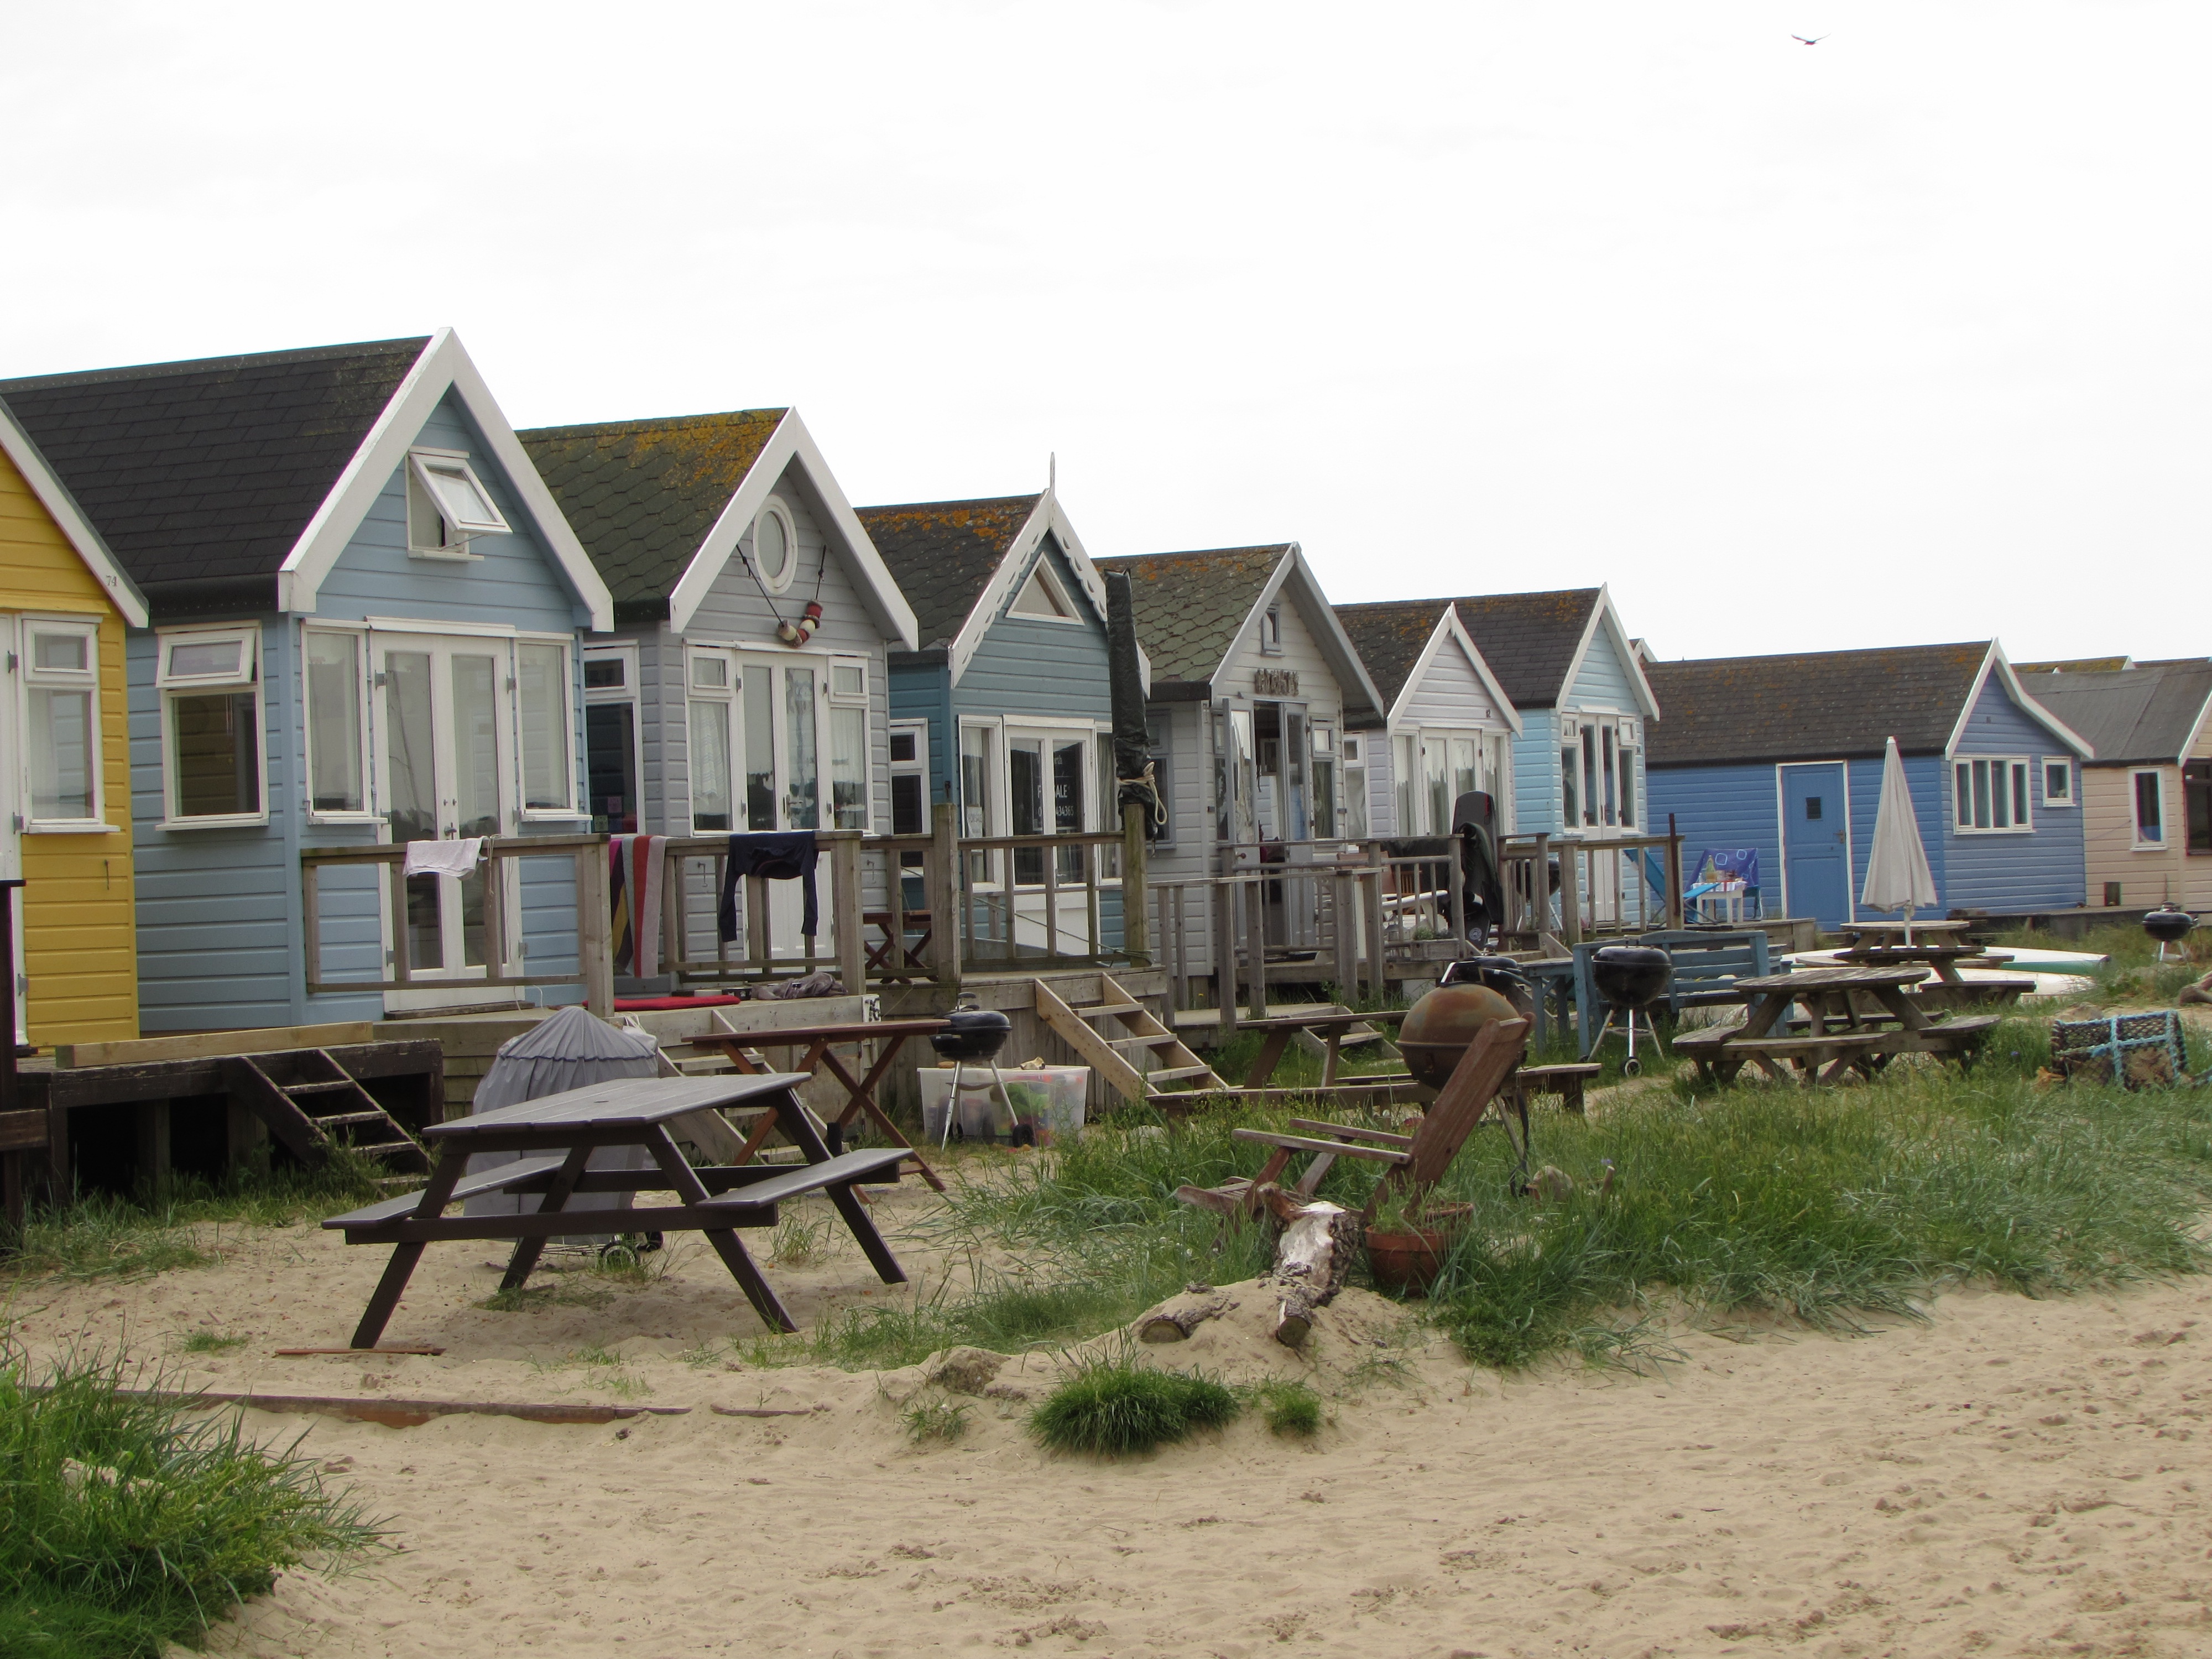
beach, sea, coast, sand, sky, house, town, home, vacation, hut, village, seaside, shack, suburb, cottage, holiday, property, estate, traditional, beach hut, residential area